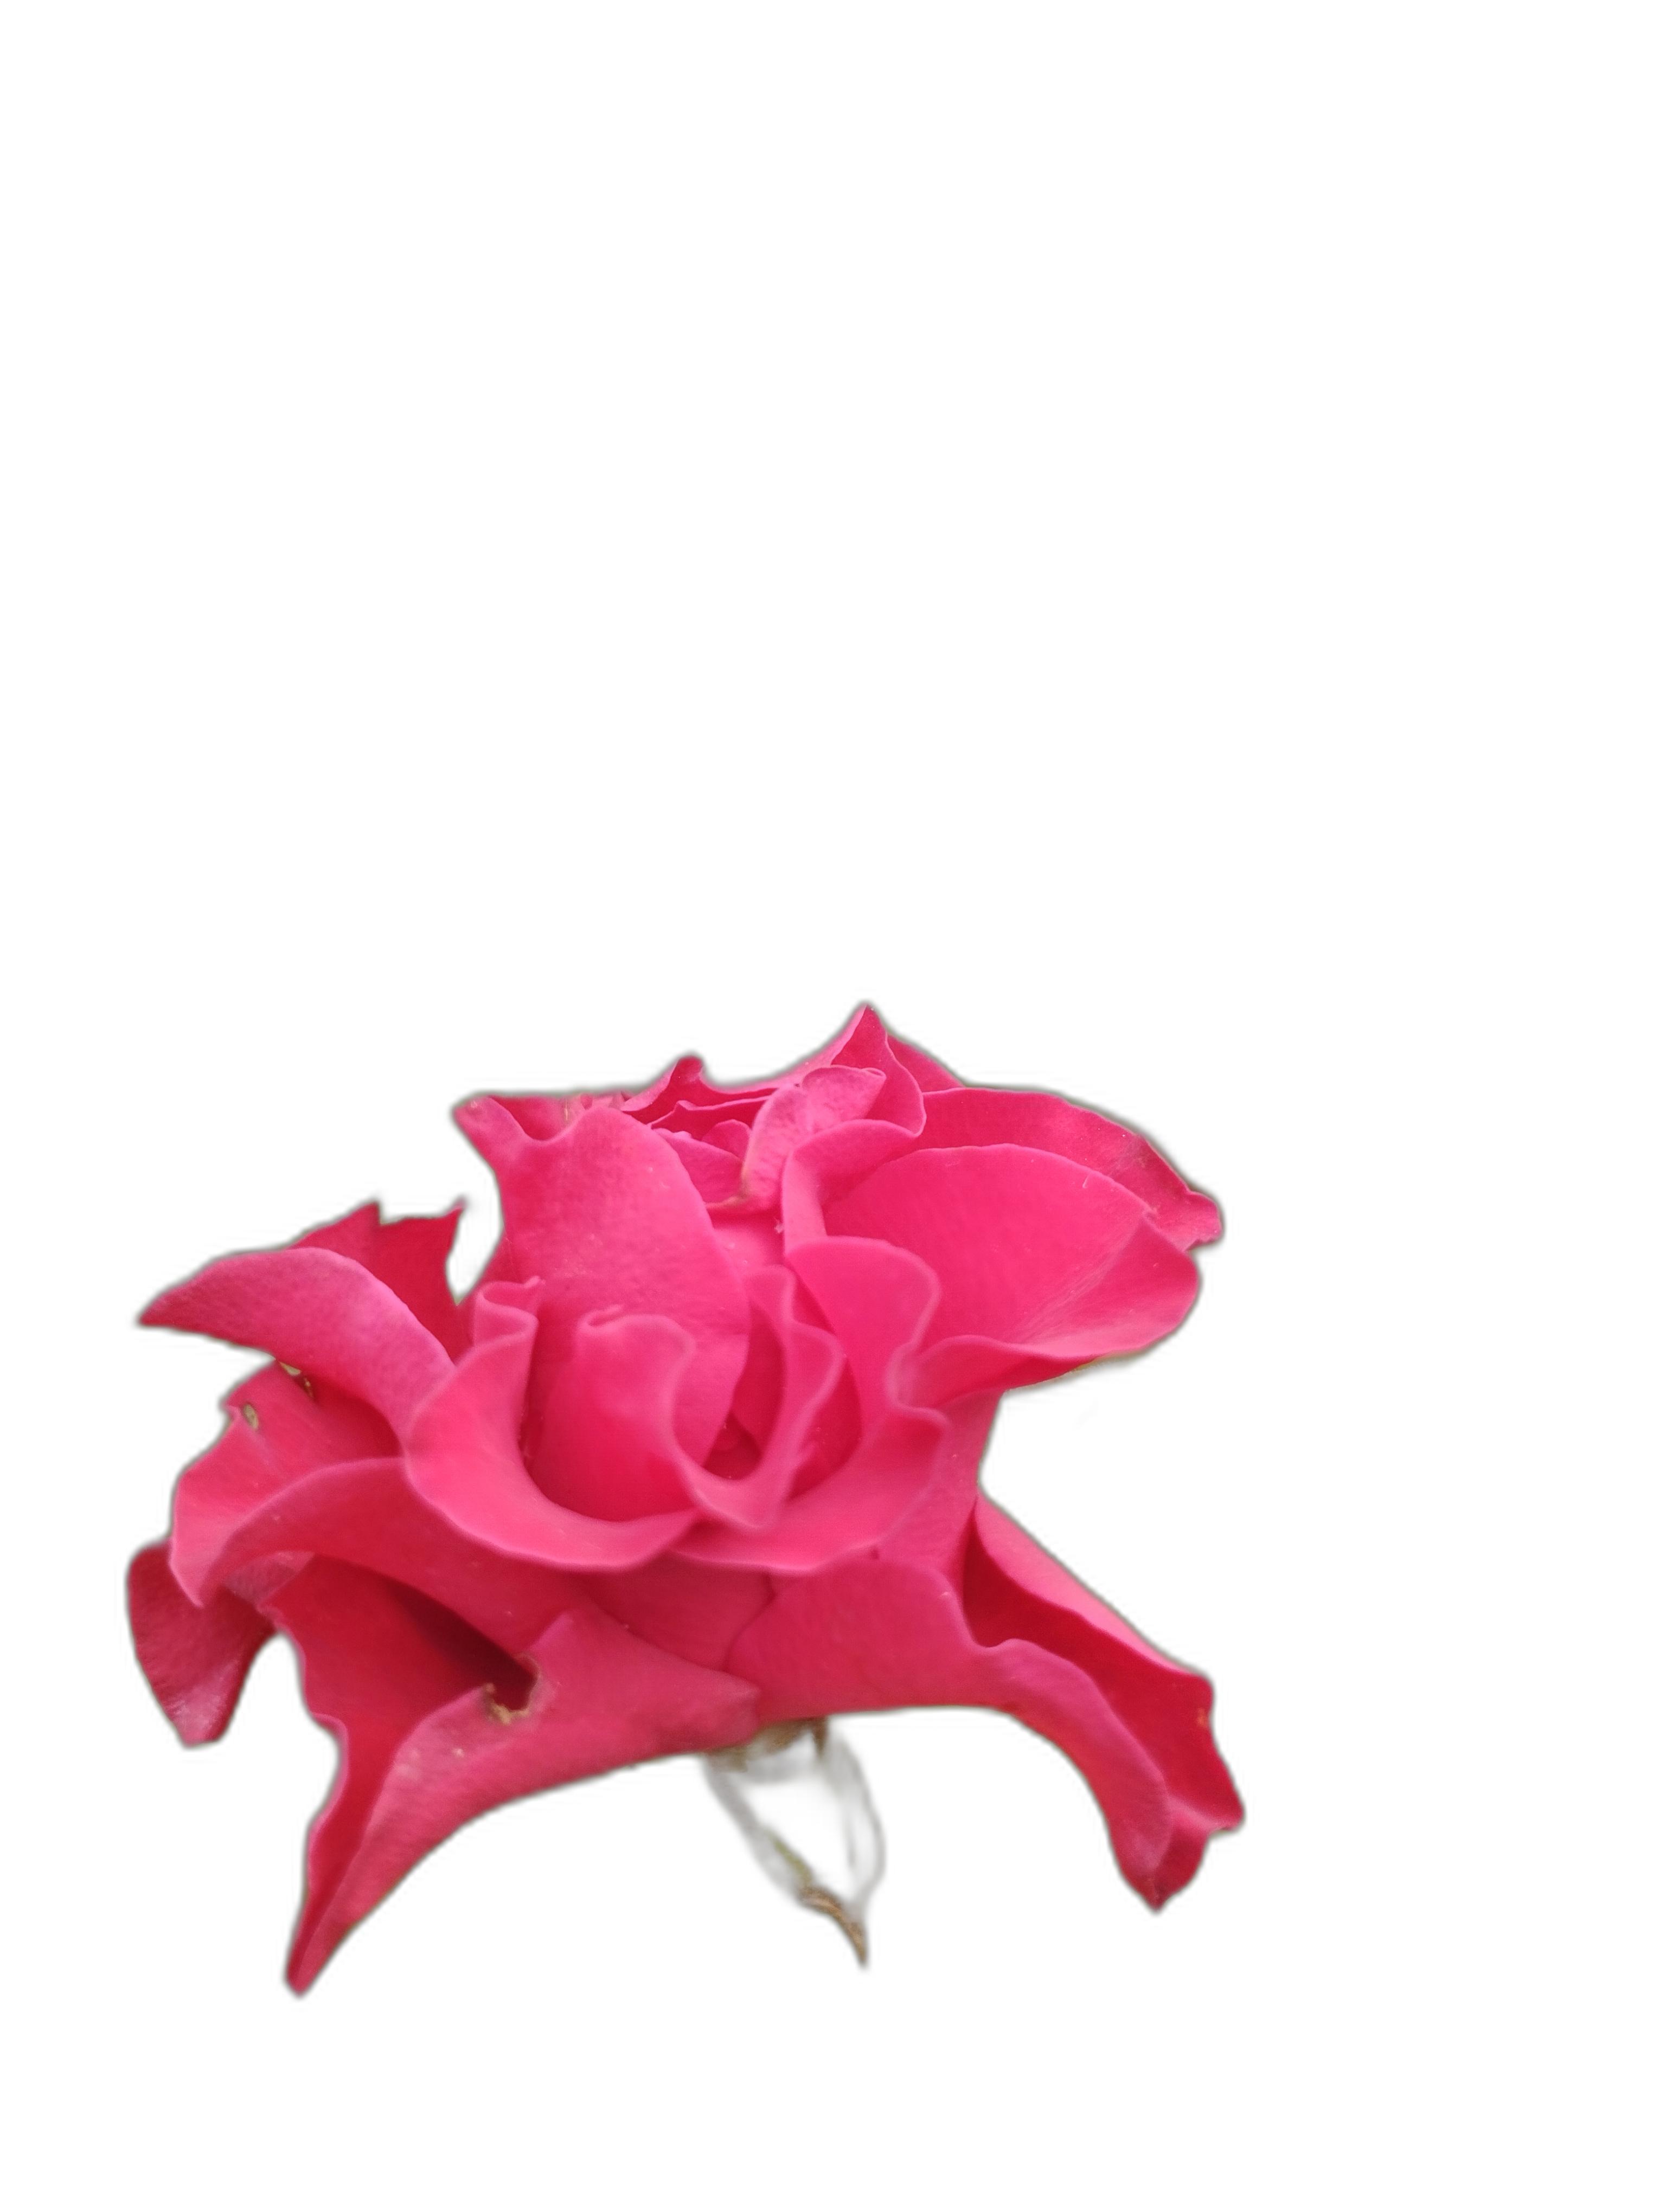
Label: Rose